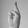
ASL letter: R